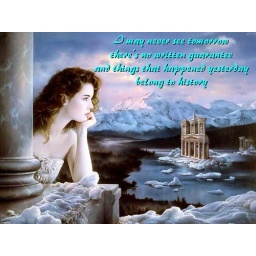
girl in castle reflecting on pres n future